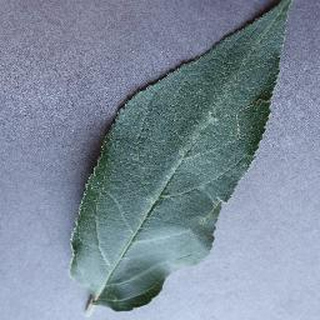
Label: healthy_apple